Nunhead

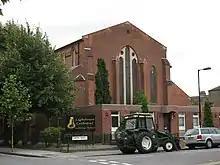
The Lighthouse Cathedral, the former Anglican St Antholin's

The name is first recorded in a deed of 1583 relating to a land sale including estates "lying at Nunn-head." The origin of the name Nunhead is not certain but is believed to be derived from a local inn named variously "The Nun's Head or The Nunhead Tavern". Local historians and local legend maintain that this name refers to the beheading of a nun during the Dissolution of the Monasteries.